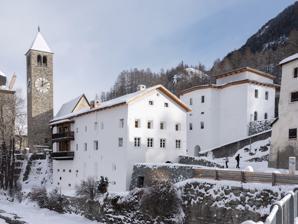
Building: Muzeum Susch
Country: Switzerland
Year built: 2019
Contemporary art museum in the Swiss Alps Muzeum Susch Muzeum Susch in winter, 2019 Interactive fullscreen map Established 2 January 2019 ( 2019-01-02 ) Location Susch , Switzerland Type Art museum Director Marika Kuźmicz Website muzeumsusch .ch Muzeum Susch is a private art museum located in the town of Susch , Switzerland, which focuses on collecting and promoting the work of female modern and contemporary artists. Founded by the Polish entrepreneur and art collector Grażyna Kulczyk , Muzeum Susch opened on January 2, 2019. Its name uses the original Polish spelling of the word museum . Location With a population of just over 200 people, Susch is 1438 meters (4,718 feet) above sea level, in the Lower Engadine valley, in the canton of Graubünden , Switzerland. The Lower Engadine valley contains towns such as St. Moritz and Davos . The museum can be easily accessed via the Swiss Federal Railways; the nearest railway station is Susch , 350 meters away. History Monastery The buildings that make up Muzeum Susch were part of a rural monastery founded in 1157. The monastery was on the pilgrims' path to Rome and Santiago de Compostela called Jacob's trail. The buildings consisted of a vicarage, hospice and economic building. In the 19th century a brewery building was added. Redevelopment Grażyna Kulczyk acquired the museum building and three other old Engadine houses on the same street and commissioned the architect duo Chasper Schmidlin and Lukas Voellmy to develop the Muzeum Susch project from the complex. Since all buildings are under cantonal monument protection, an extension of the exhibition space was only possible inside the mountain, while the existing structures were subtly restored and recombined. In the first construction phase, 9000 tons of rock were blasted out, and the cavernous rooms in the mountain were designed. The raw stone was left in some rooms, making it possible to experience the mountain's insides; in one room, you can see how spring water emerges from the rock. The amphibolite rock was blown up, ground up and reused as polished floor covering. Other floors are made of local stone pine, pebbles from the Inn or limestone slabs used in the previous buildings. The renovation took three years. Today, the exhibition area covers 1500 square meters on four floors in around twenty rooms arranged like a labyrinth and differently designed. Rock wall with spring water emerging inside Muzeum Susch Opening The gallery opened on 2 January 2019. Building and exhibition space The whole museum complex consists of four buildings: the Bieraria (brewery), the Bieraria Veglia (old brewery), the Chasa Della Santa (House of Health) and the Artist House. The entrance to the Museum is through the basement of the Bieraria. The Bieraria Veglia is accessed through a pre-existing underground passage, where exhibition space and the headquarters of the Muzeum Susch/Art Stations Foundation CH are housed. The space draws a connection to nature, and was built to encourage an exploratory, slow art journey introducing spaces for exhibitions and experimental presentations, performances, conferences, lectures and events, as well as an interdisciplinary residency programme. In summer, terraced gardens designed by landscape architect Günther Vogt can be accessed from the exhibition rooms. Exhibition The exhibits inside the building consist of permanent installations and seasonal exhibitions. Permanent site-specific installations Muzeum Susch consists of a series of permanent, site-specific installations by international contemporary artists. The installations engage with the architecture and the characteristic structure. Each of the permanent installations plays a part in shaping the evolving character and distinctive layout of the space, inviting a unique sense of choreography with temporary works on display that will occupy most of the building space. Mirosław Bałka Narcissussusch (2018) Monika Sosnowska ’s 'Stairs' (2017), a 14m steel spinal column structure, was one of the first site-specific works to arrive at Muzeum Susch, and it sits in the former ice tower of the brewery. Other permanent site-specific installations include: Narcissussusch (2018) by Mirosław Bałka , Midada da structura (2018) by Mirko Baselgia, Herrenzimmer (1977 – 1979) by Heidi Bucher , Piss Flowers, 1991–1992 by Helen Chadwick , Dreams in Black I (1992) and Dreams in Black II (1994) by Izabella Gustowska, Flock I (1990) by Magdalena Abakanowicz , Ethnic Wars. Large Vanitas Still Life (1995/2017) by Zofia Kulik , Inn Reverse (2018) by Sara Masüger, Painkillers (2014 – 2017) by Joanna Rajkowska , Real Nazis (2017) & Untitled (Story of the Eye, 2013) by Piotr Uklański , From the Series The Theater of Disappearance XXXI (2018) by Adrián Villar Rojas , Tuor per Susch (Tower for Susch), 2020] by Not Vital and Listening by Eye by Jarosław Kozłowski. Temporary exhibitions Temporary exhibitions Date Artist(s) Title Details 2 January 2019 – 30 June 2019 Carla Accardi , Evelyne Axell , Magdalena Abakanowicz , Helena Almeida , Ida Applebroog , Mirosław Bałka , Maria Bartuszová , Renate Bertlmann , Judith Bernstein , Louise Bourgeois , Geta Brătescu , Ellen Cantor , Dadamaino , Marlene Dumas , Nicole Eisenman , Wojciech Fangor , Lucio Fontana , Laura Grisi, Dorothy Iannone , Birgit Jürgenssen , Kiki Kogelnik , Maria Lassnig , Natalia LL , Sarah Lucas , Roman Ondak , Teresa Pągowska, Carol Rama , Erna Rosenstein , Iris von Roten , Carolee Schneemann , Joan Semmel , Alina Szapocznikow , Betty Tompkins , Julie Verhoeven , Hannah Wilke and Andrzej Wróblewski A Woman Looking at Men Looking at Women About 27 July 2019 - 24 November 2019 Emma Kunz Visionary Drawings About 29 December 2019 – 19 July 2020 Carolee Schneemann Up to and Including Limits: After Carolee Schneemann About 1 August 2020 - 22 May 2021 Evelyne Axell , Sylvie Fleury Evelyne Axell: Body Double About 5 June 2021 — 5 December 2021 Laura Grisi Laura Grisi. The Measuring of Time About 18 December 2021 - 26 June 2022 Feliza Bursztyn Feliza Bursztyn: Welding Madness About 16 July 2022 - 4 December 2022 Heidi Bucher Heidi Bucher. Metamorphoses II About 4 January 2023 - 2 July 2023 Hannah Villiger, Alexandra Bachzetsis , Lou Masduraud, and Manon Wertenbroek Hannah Villiger: Amaze Me About 15 July 2023 - 26 November 2023 Wanda Czełkowska Wanda Czełkowska: Art is not Rest About January 3 - 30 June 2024 Anu Põder Anu Põder: Space for My Body About Other programmes Acziun Susch mayfield brooks performance as part of Acziun Susch, in the background Heidi Bucher's work Created and curated by Joanna Lesnierowska, Acziun Susch is a research and presentation platform bringing forward the art of choreography in dialogue with other disciplines and providing the dance community with a meeting point in the Swiss Alps. The programme of research residencies combines space for reflection and individual practice with public rehearsals, workshops and lectures. Magazine Susch Annual Magazine Susch serving as an additional thought-provoking platform - Muzeum Susch/Acziun Susch supported publishing this book, offered Cools a residence to continue his research on laments in modern art, and commissioned a podcast on the subject for their 2020 series Echolot. Echolot podcast Echolot is a podcast in which creatives reflect on and the concepts of taking life at an intentionally slower pace with increased time for contemplation during their time at Muzeum Susch. Art Stations Foundation CH Art station foundation is a foundation funded by Grarzyna Kulczyk which supports the Muzeum. Since 2004 Art Stations Foundation by Grażyna Kulczyk has been providing extensive support to the development of contemporary choreography through its performative programme based in Poznań, recognized internationally under the name Stary Browar Nowy Taniec / Old Brewery New Dance. References